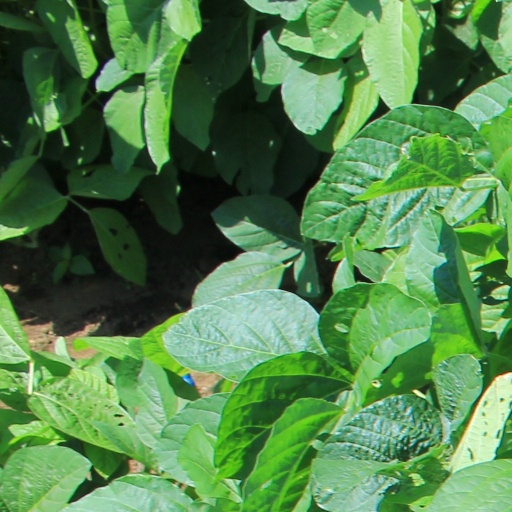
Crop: soybean